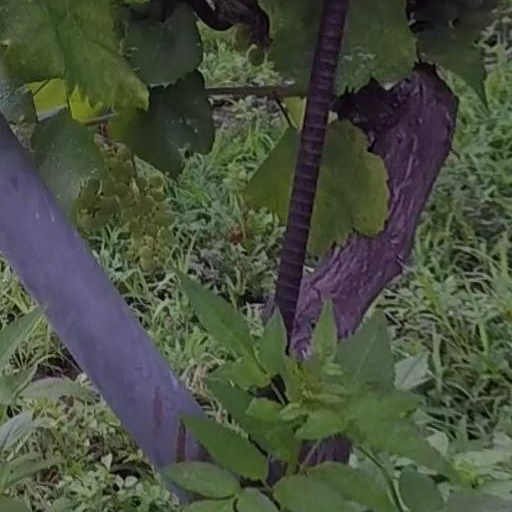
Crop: grape